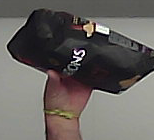
Product: lays_chill